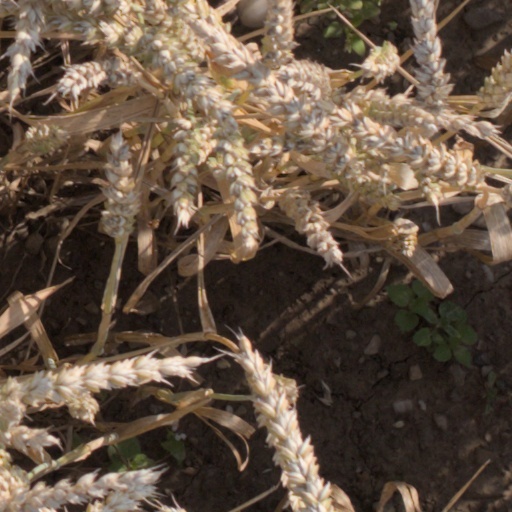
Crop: wheat